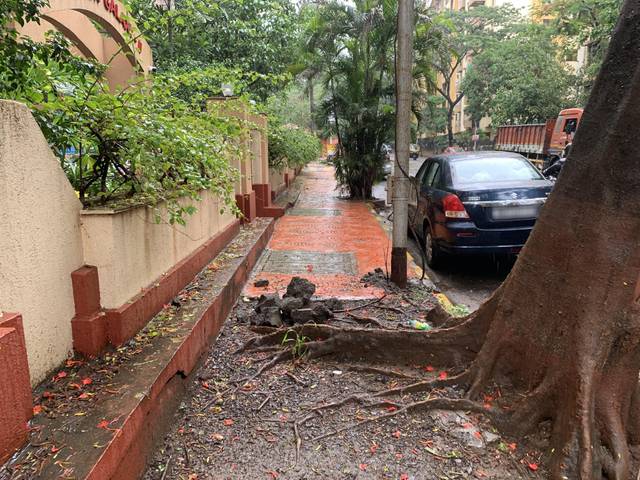
Region: India
Coordinates: 19.169, 72.938